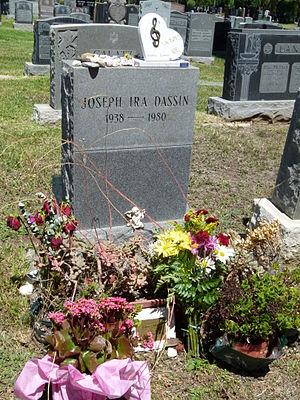
La tombe du chanteur franco-américain Joe Dassin
Joseph Ira Dassin, dit Joe Dassin, né le 5 novembre 1938 à New York et mort le 20 août 1980 à Papeete, est un chanteur, compositeur et écrivain américano-français. En seize ans de carrière, il a connu de nombreux succès en France, dans la francophonie, mais aussi ailleurs, notamment en Russie, en Finlande, en Grèce et en Allemagne. Joe Dassin a vendu plus de 50 millions de disques dans le monde dont près de 17 millions en France avec 10 millions de singles et 7 millions d'albums.